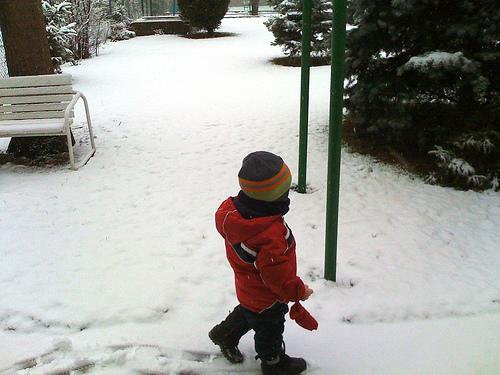
Weather: snow or frosty